Mithraeum

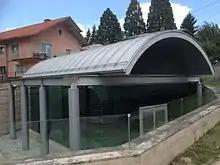
Mithraeum in Jajce, Bosnia and Herzegovina, renowned as one of the best preserved in-situ in Europe

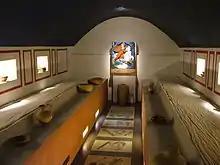
A modern reimagining of a Mithraeum at the Museum Orientalis, Netherlands

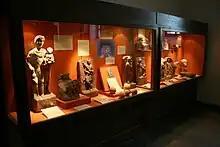
Finds from a Mithraeum in Stockstadt, Germany

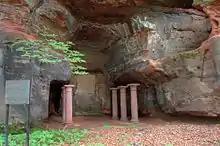
A Mithraeum found in the German city of Saarbrücken

A Mithraeum , sometimes spelled Mithreum and Mithraion, is a temple erected in classical antiquity by the worshippers of Mithras. Most Mithraea can be dated between 100 BC and 300 AD, mostly in the Roman Empire.